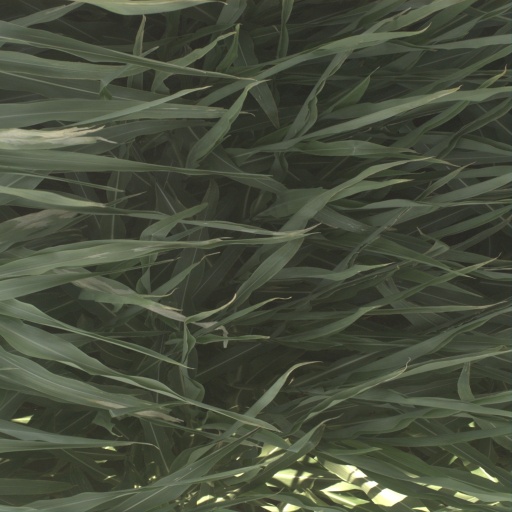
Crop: sorghum